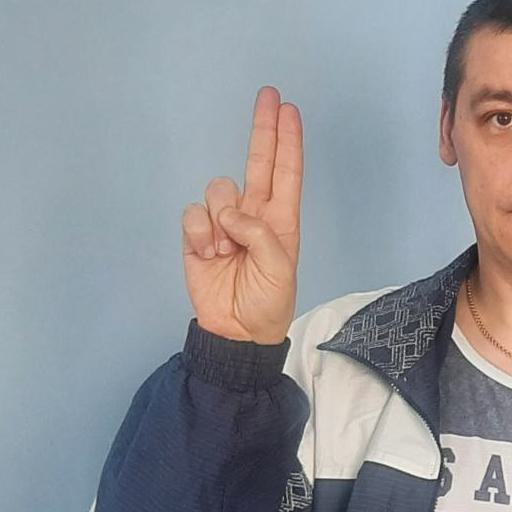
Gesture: two_up